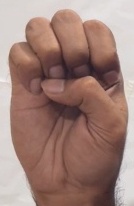
ASL sign: E